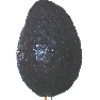
Label: Avocado ripe 1